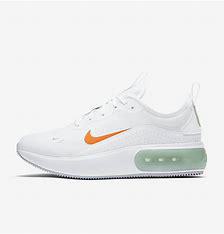
Brand: Nike
Model: Air Max DIA